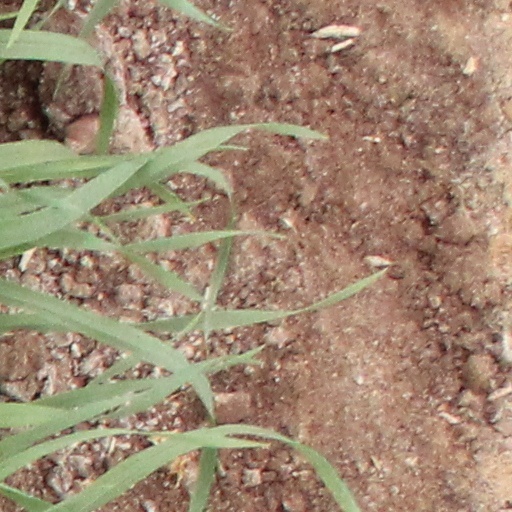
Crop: wheat